Olympic Games

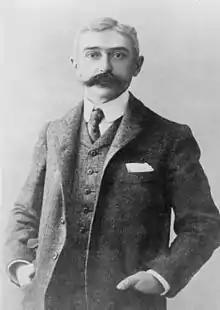
Pierre de Coubertin, co-founder of the International Olympic Committee and its second president

Various uses of the term "Olympic" to describe athletic events in the modern era have been documented since the 17th century. The first such event was the Cotswold Games or "Cotswold Olimpick Games", an annual meeting near Chipping Campden, England, involving various sports. It was first organised by the lawyer Robert Dover between 1612 and 1642, with several later celebrations leading up to the present day. The British Olympic Association, in its bid for the 2012 Olympic Games in London, mentioned these games as "the first stirrings of Britain's Olympic beginnings".